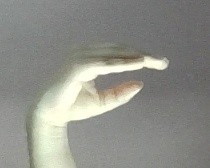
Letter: jeem